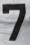
Number: 7